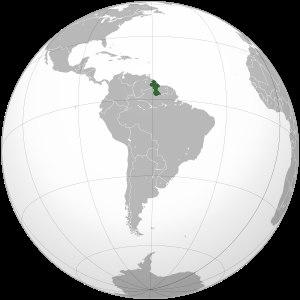
L'indépendance du Guyana a lieu entre 1966, lorsqu'est rédigée une nouvelle constitution, et 1970, lorsque le parlement guyanais choisit le statut de République socialiste dite « coopérative ».